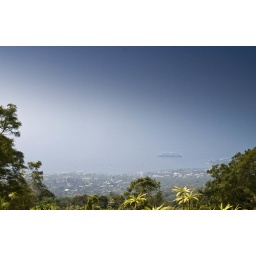
a cruise ship floating in the sky